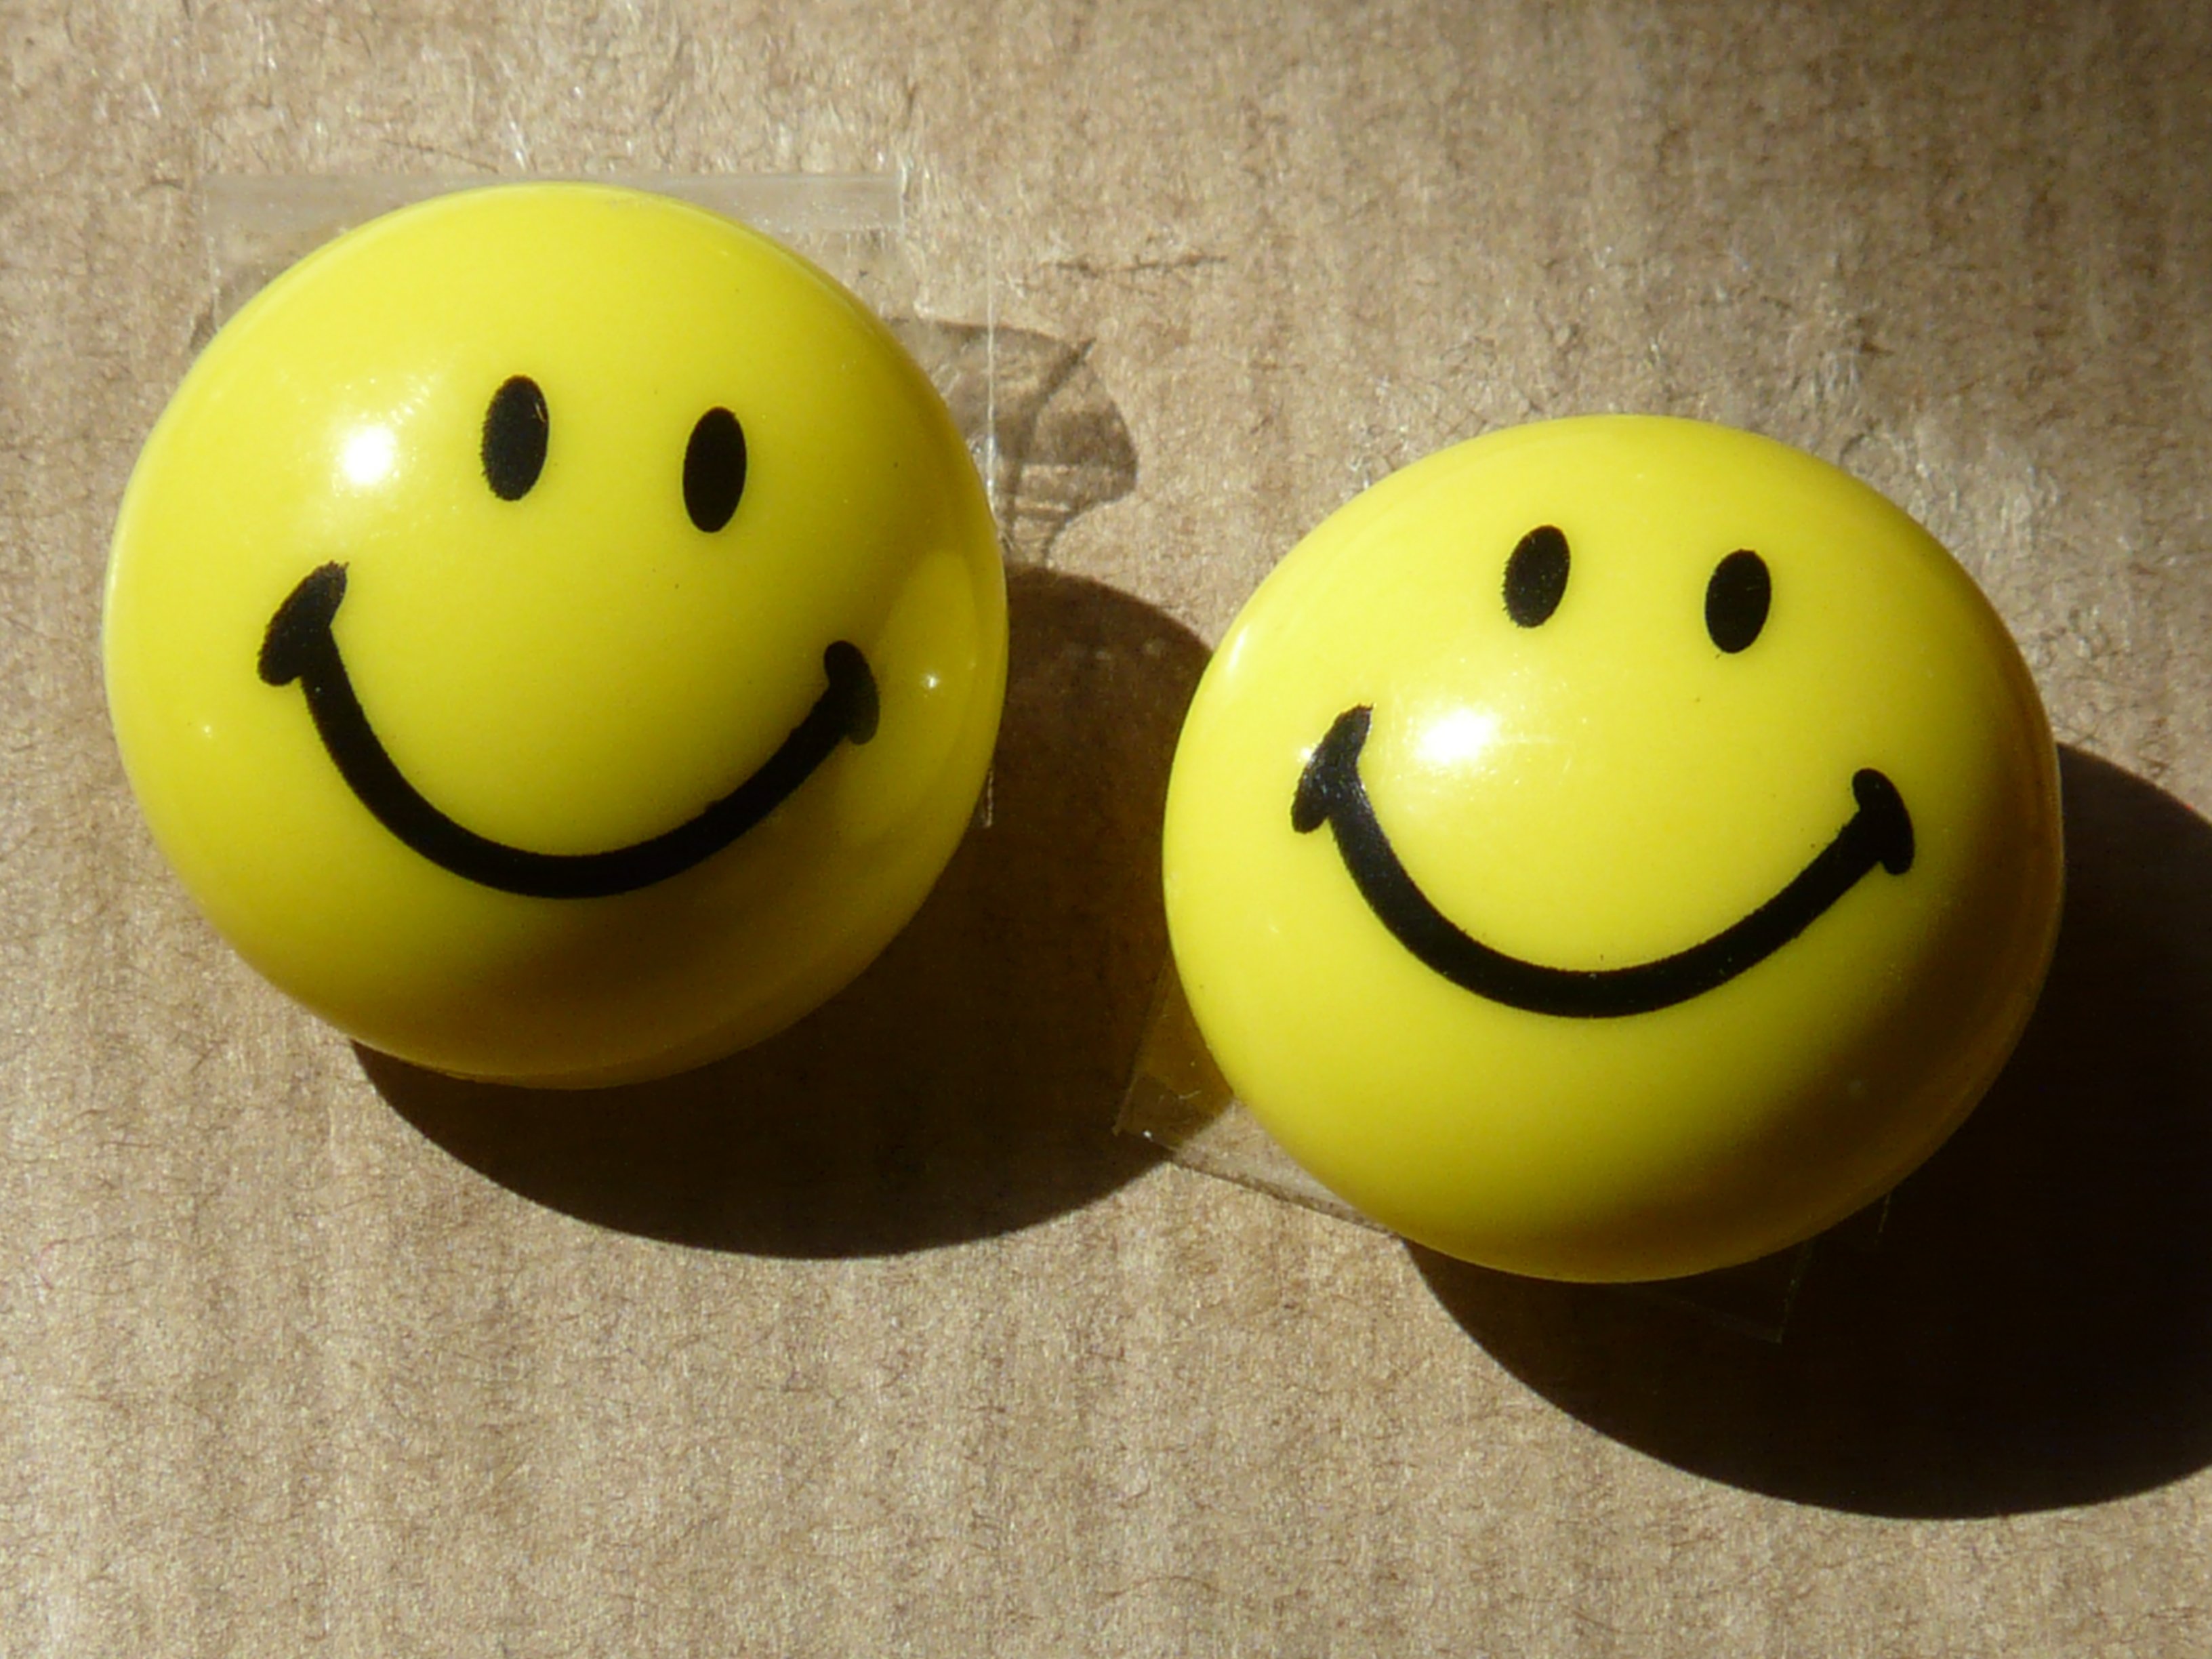
yellow, laugh, mouth, cheerful, face, eye, ball, smiley, simleys